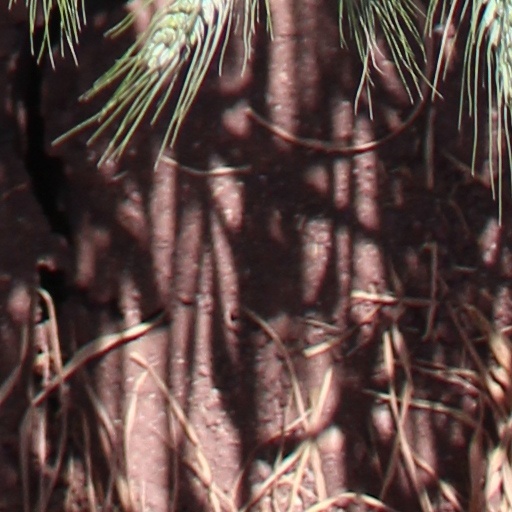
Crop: wheat